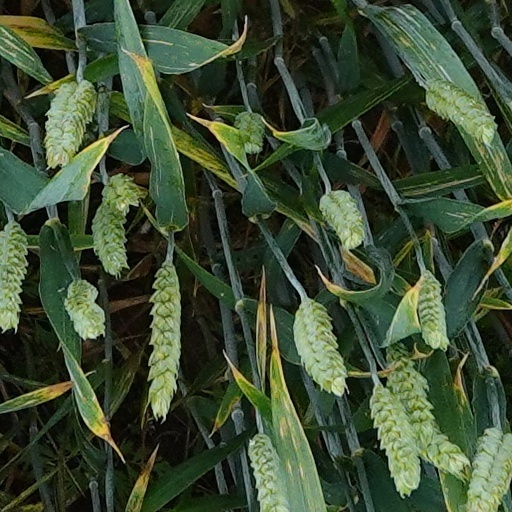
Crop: wheat